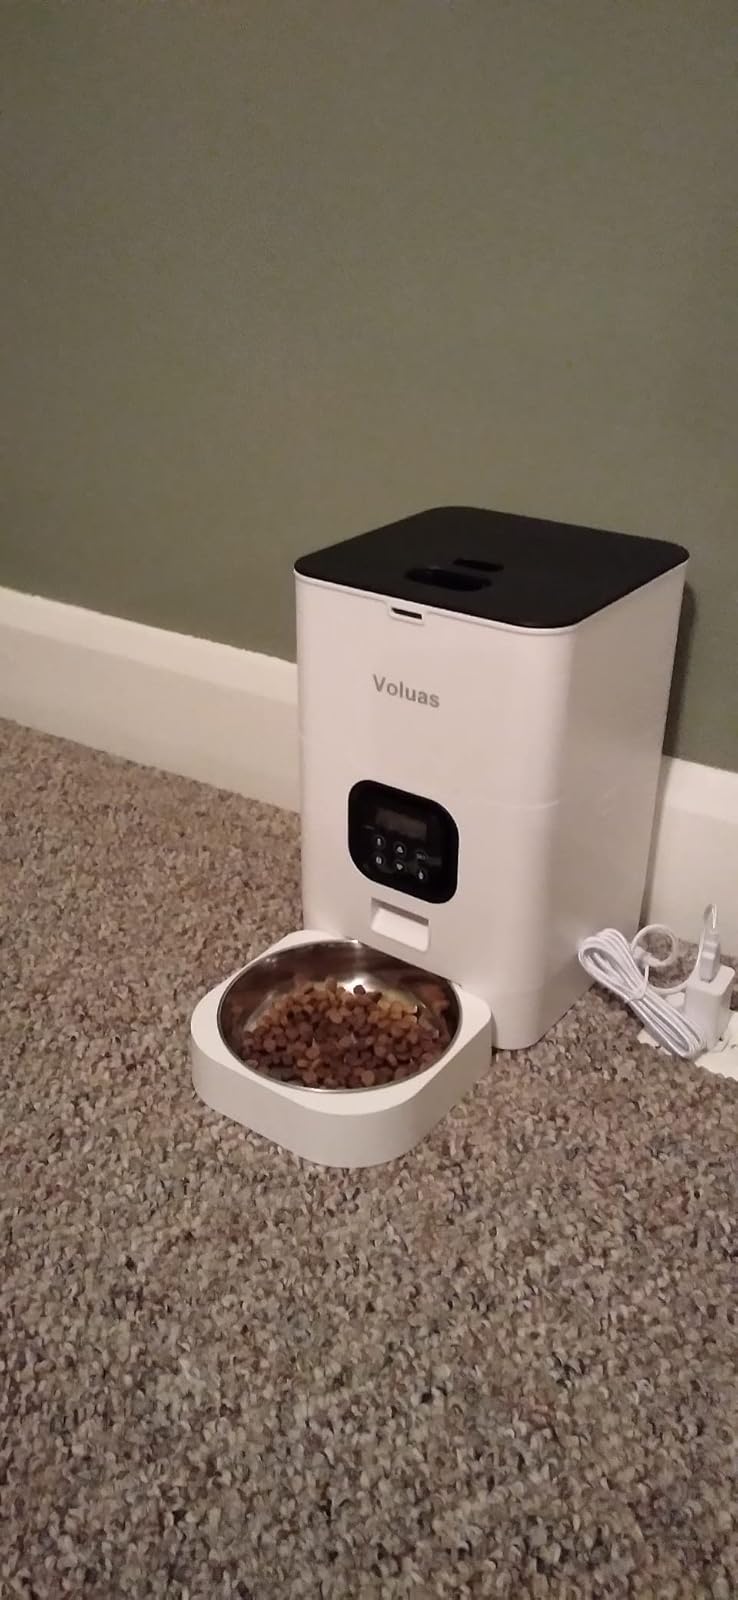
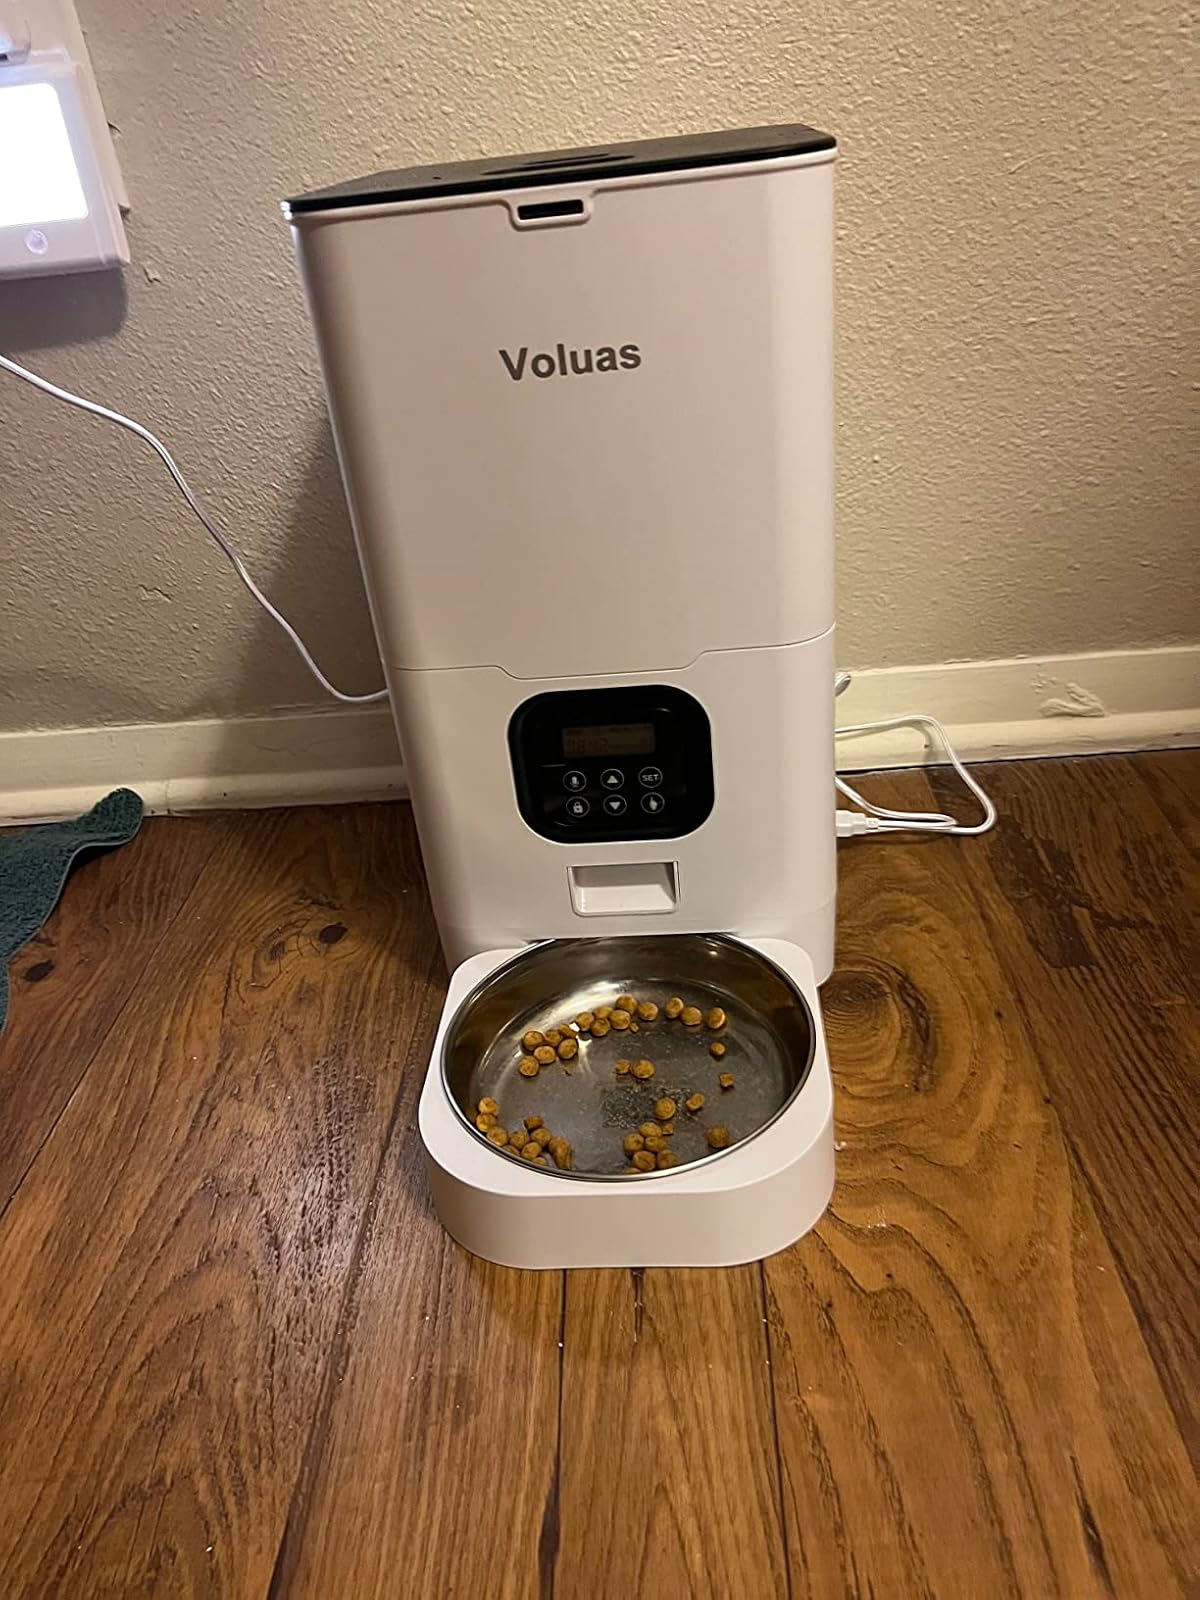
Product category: items_feeder
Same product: yes